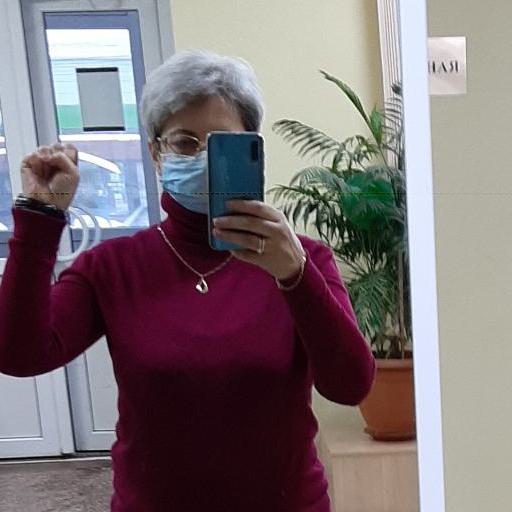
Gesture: no_gesture